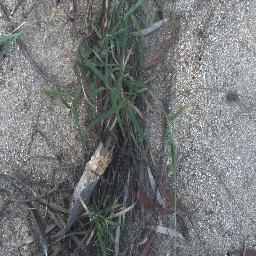
Label: negative